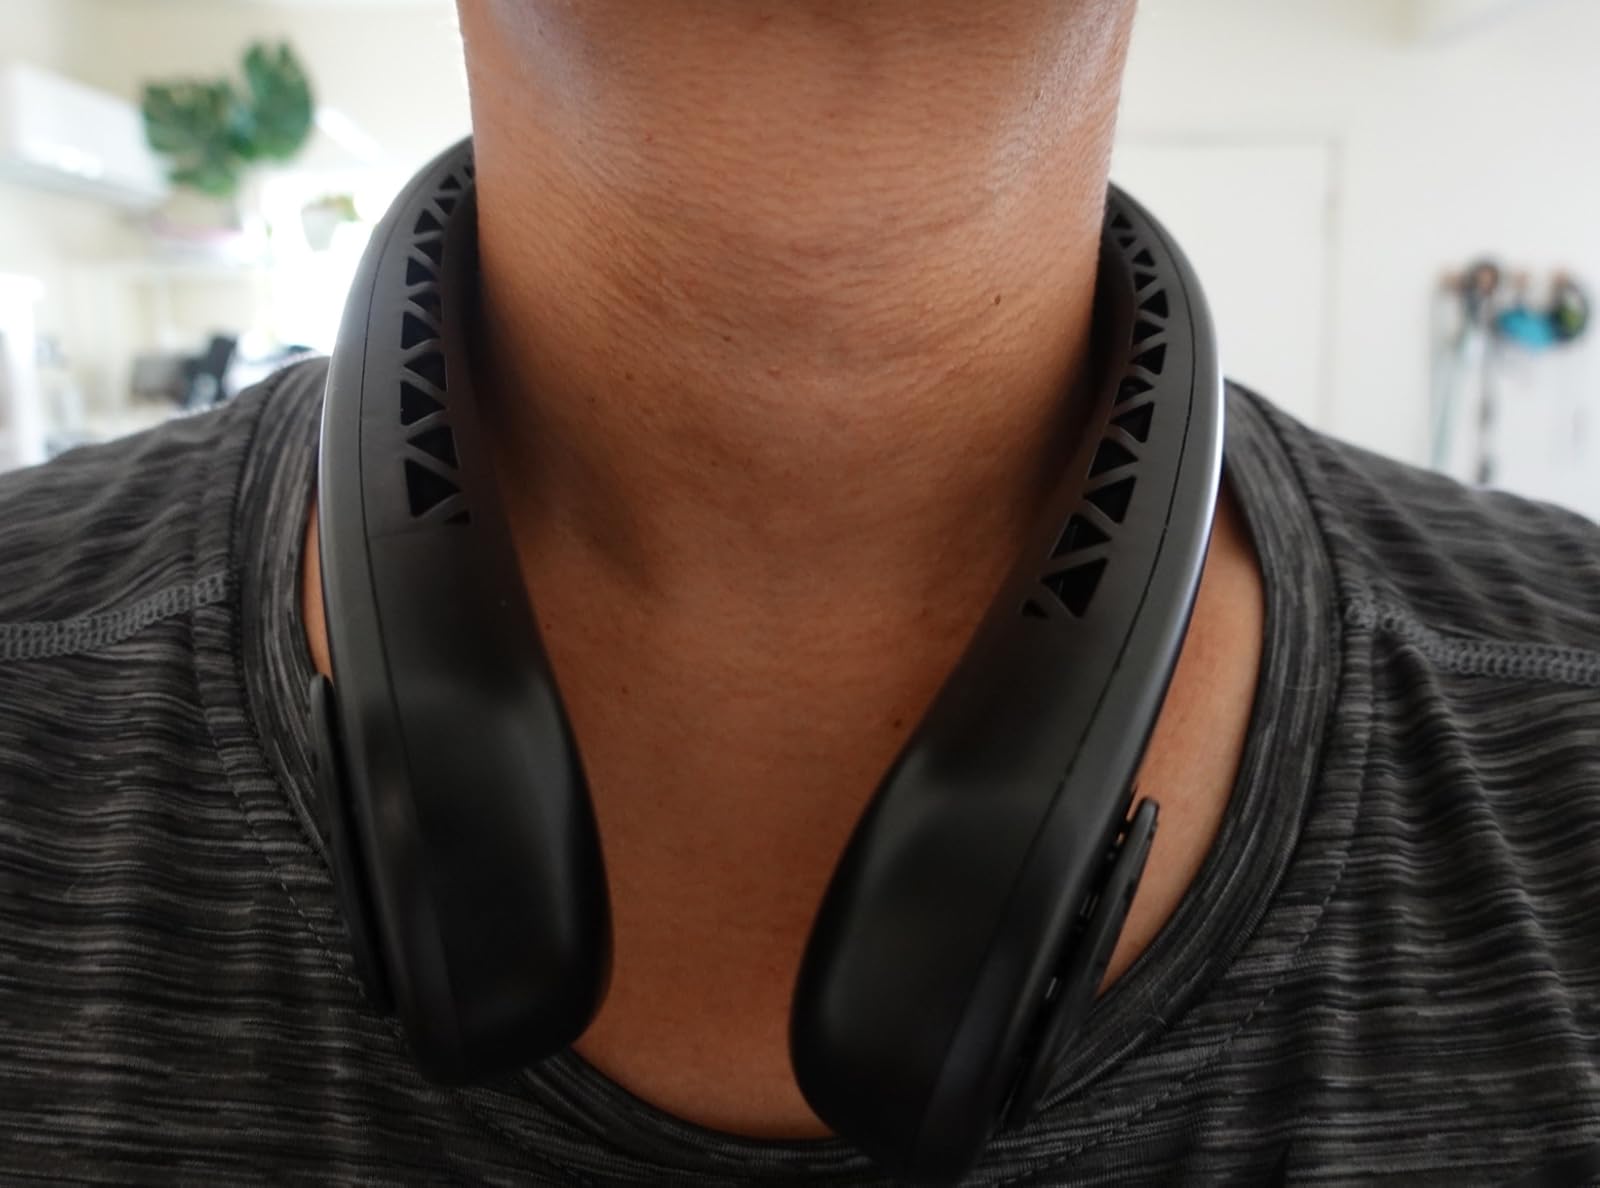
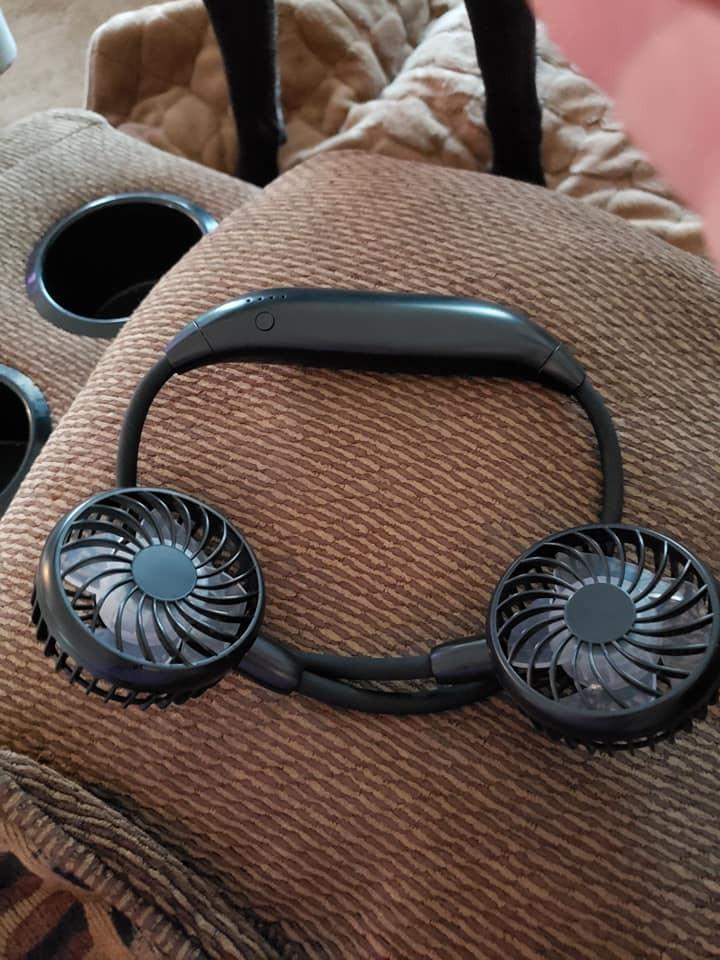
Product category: fan
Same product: no